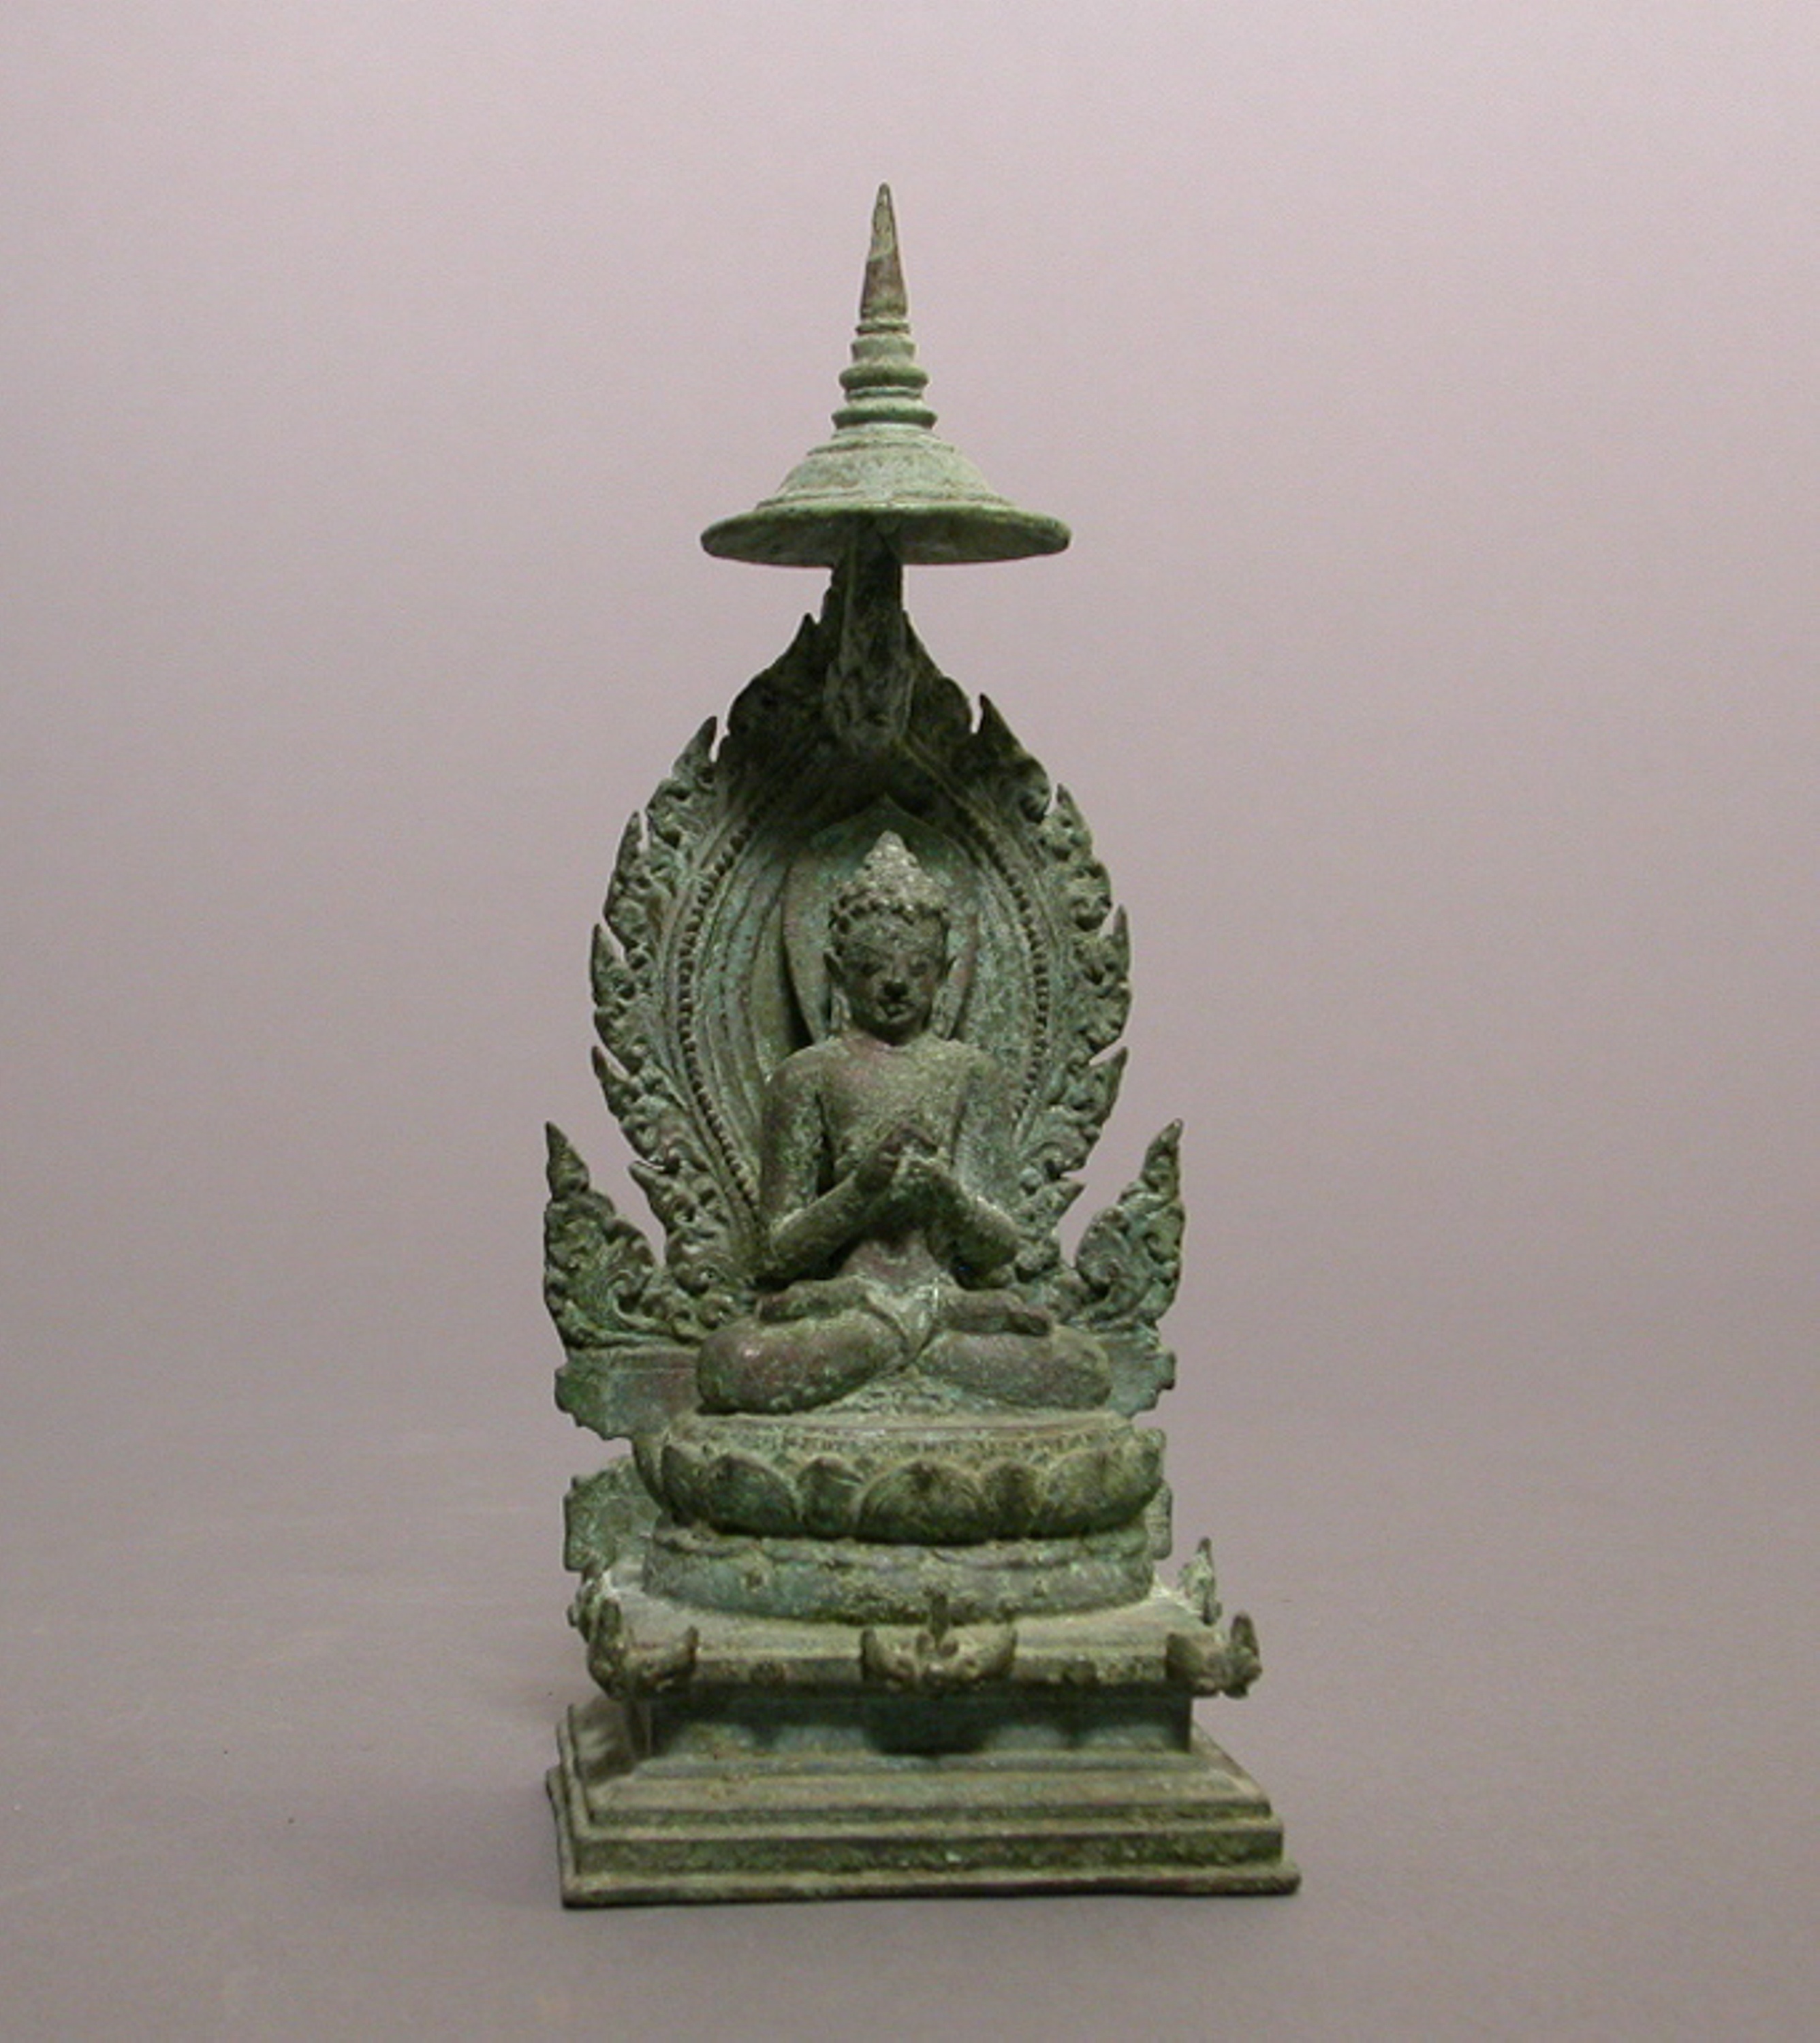
stone carving, statue, sculpture, figurine, artifact, monument, fictional character, finial, metal, brass, art